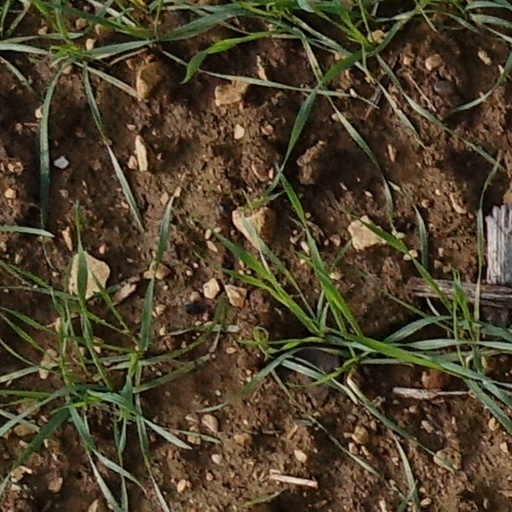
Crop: wheat